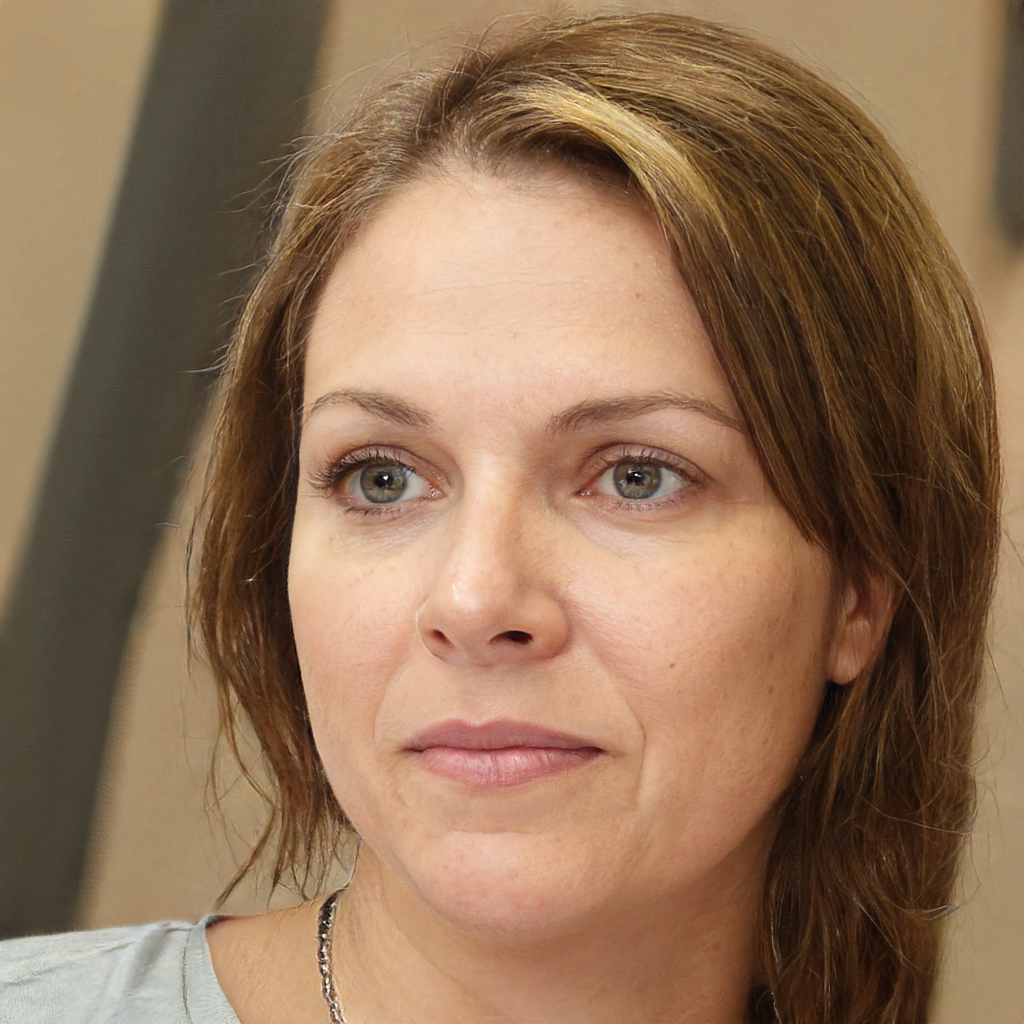
Label: Colored